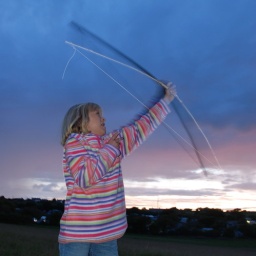
After-dinner entertainment in the sheep field behind the campsite